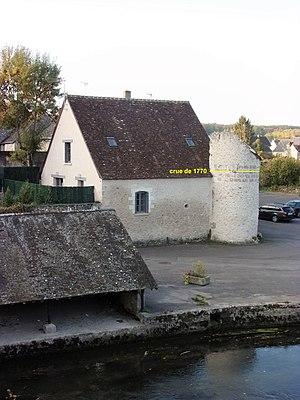
Repère de crue sur le mur d'une tour.
Cormery est une commune française de la vallée de l'Indre située dans le département d'Indre-et-Loire en région Centre-Val de Loire.